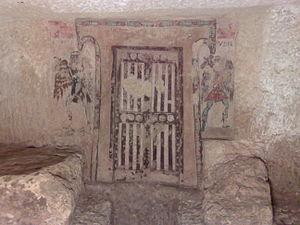
L'habitat étrusque nous est connu principalement par les traces archéologiques de leurs pratiques funéraires.